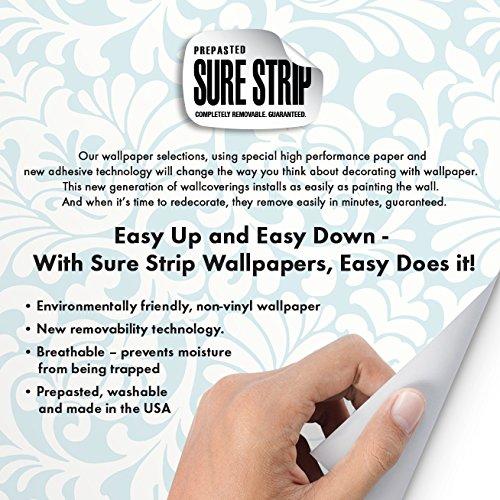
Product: RoomMates Mickey And Friends Roadster Racer Removable Wall Mural - 10.5 feet X 6 feet
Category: Home & Kitchen | Home Décor | Kids' Room Décor | Wall Décor
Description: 5' wide x 6' high.
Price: $95.62